Jefferson fracture

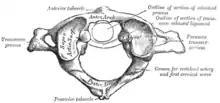
Image of the first cervical vertebra, which is broken during a Jefferson fracture

A Jefferson fracture is a bone fracture of the anterior and posterior arches of the C1 vertebra, though it may also appear as a three- or two-part fracture. The fracture may result from an axial load on the back of the head or hyperextension of the neck (e.g. caused by diving), causing a posterior break, and may be accompanied by a break in other parts of the cervical spine.